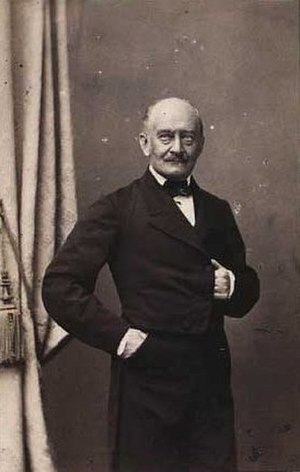
Herman Løvenskiold (1805-1877)
Foto: Georg E. Hansen 1861
Herman Frederik lensbaron Løvenskiold var en dansk godsejer, bror til Carl Løvenskiold.